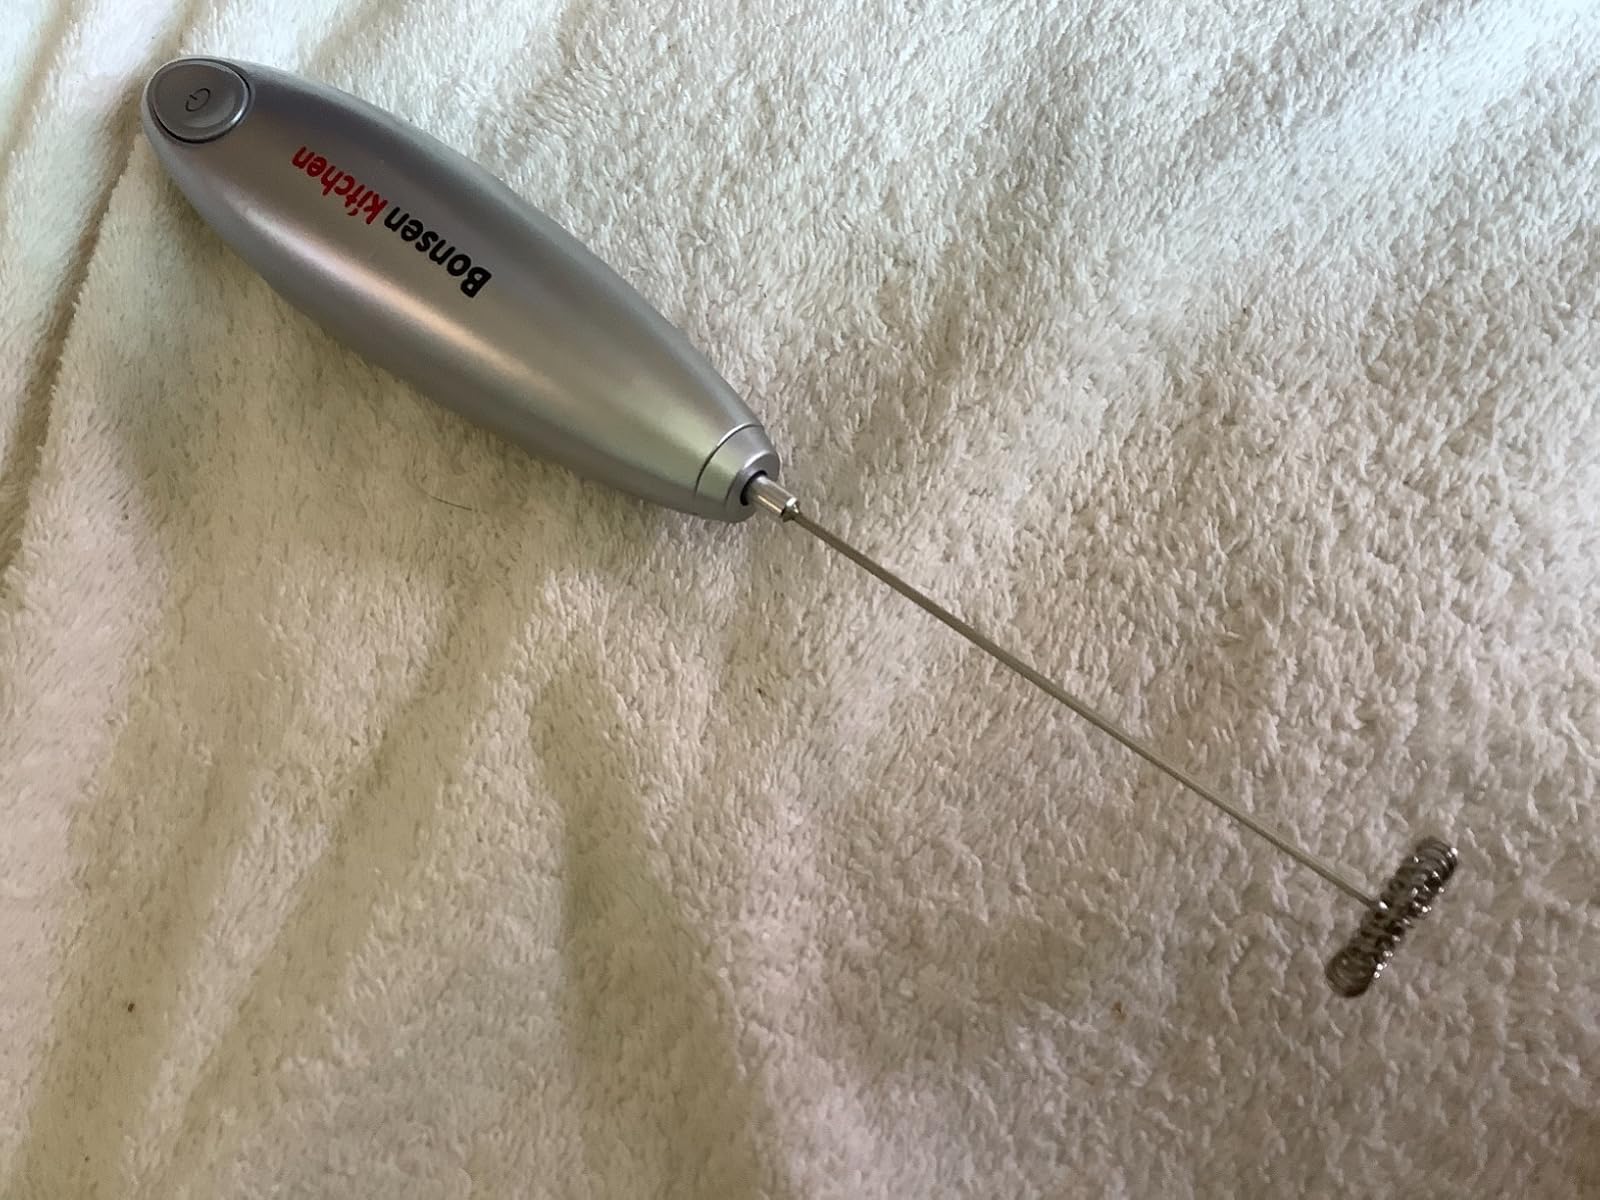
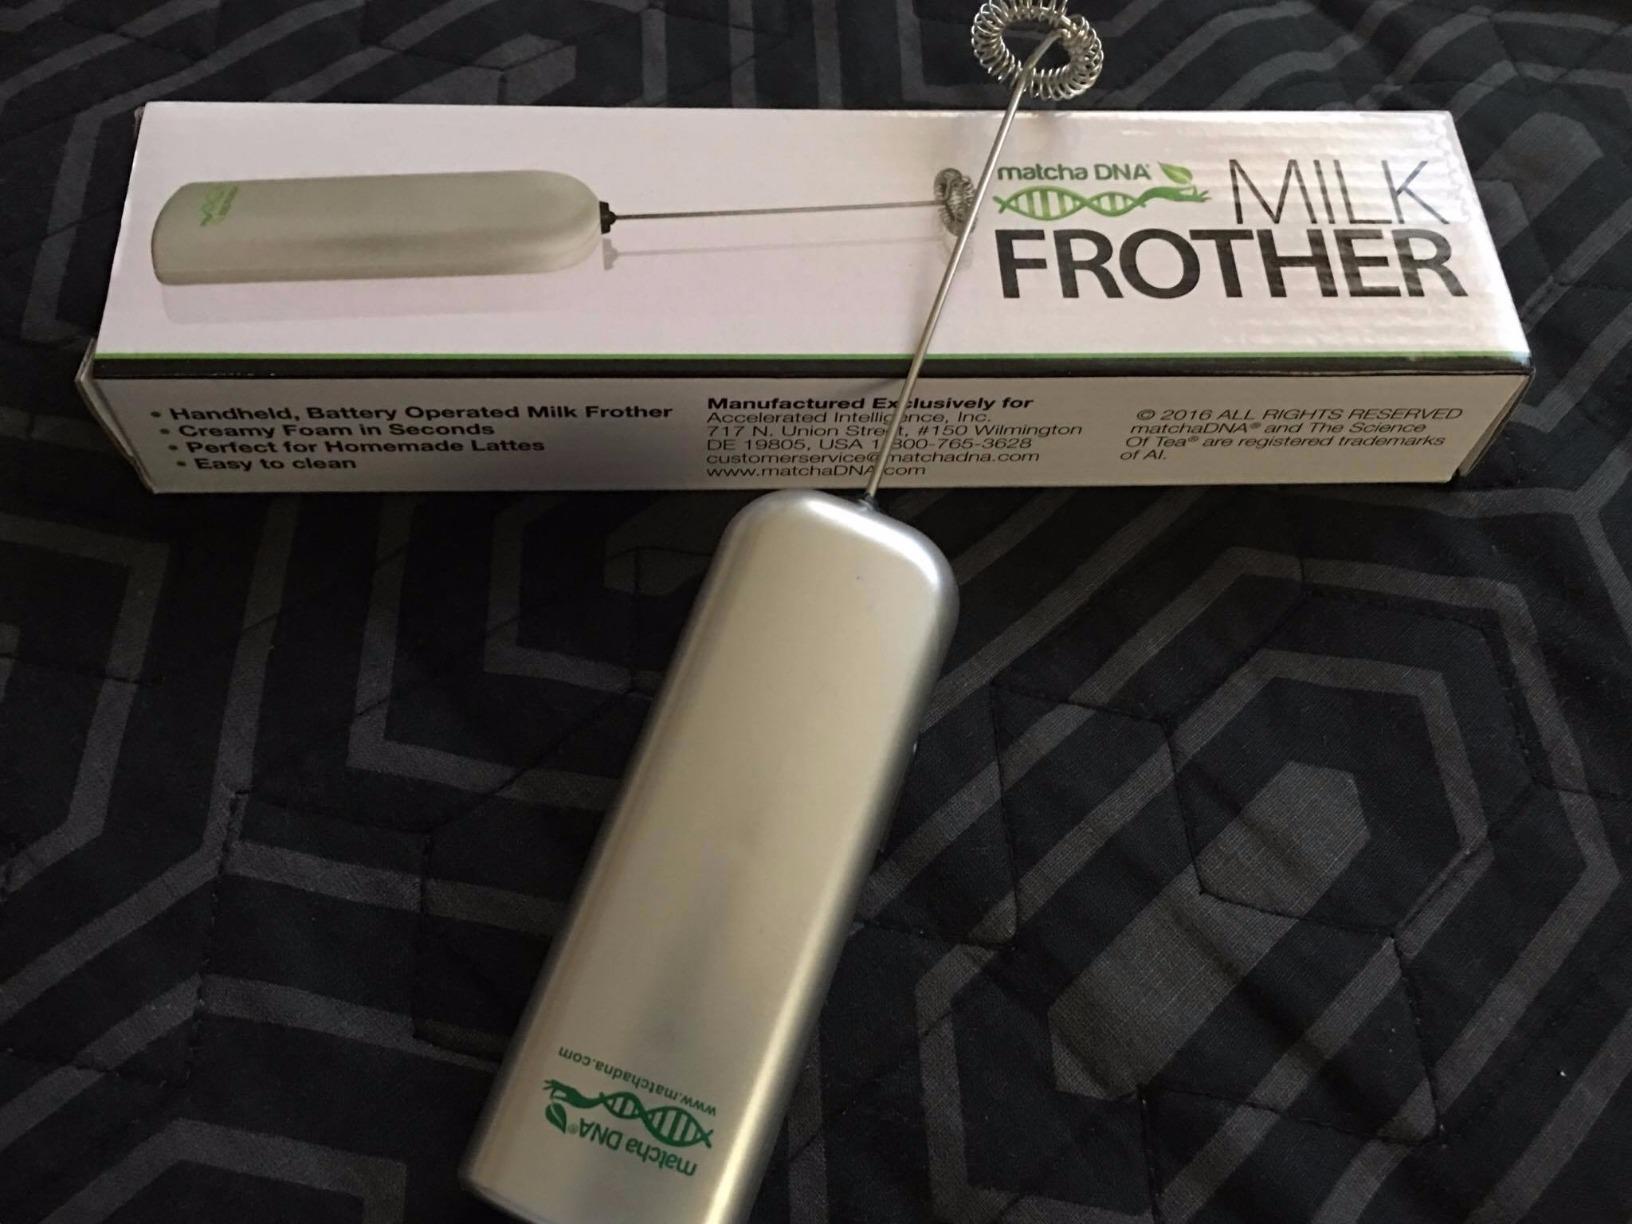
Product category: items_mixer
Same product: no